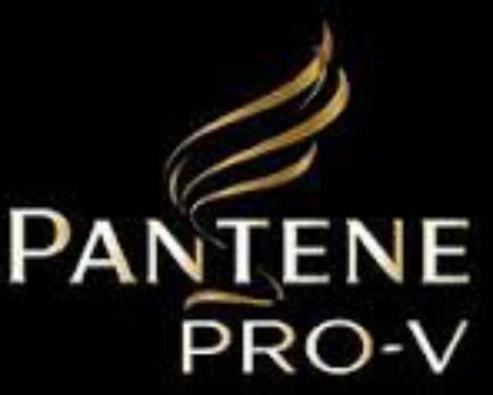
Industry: Necessities